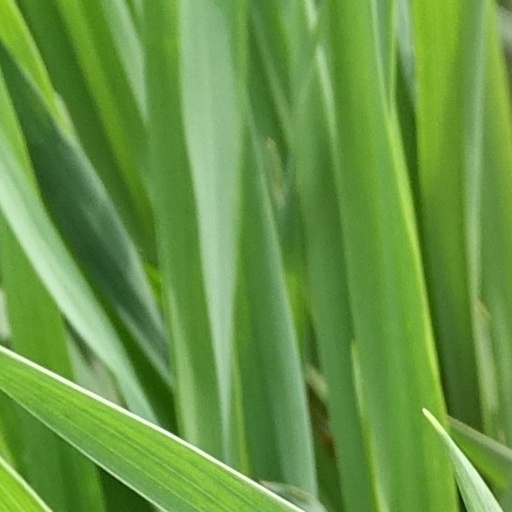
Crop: wheat